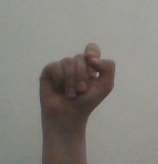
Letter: fa